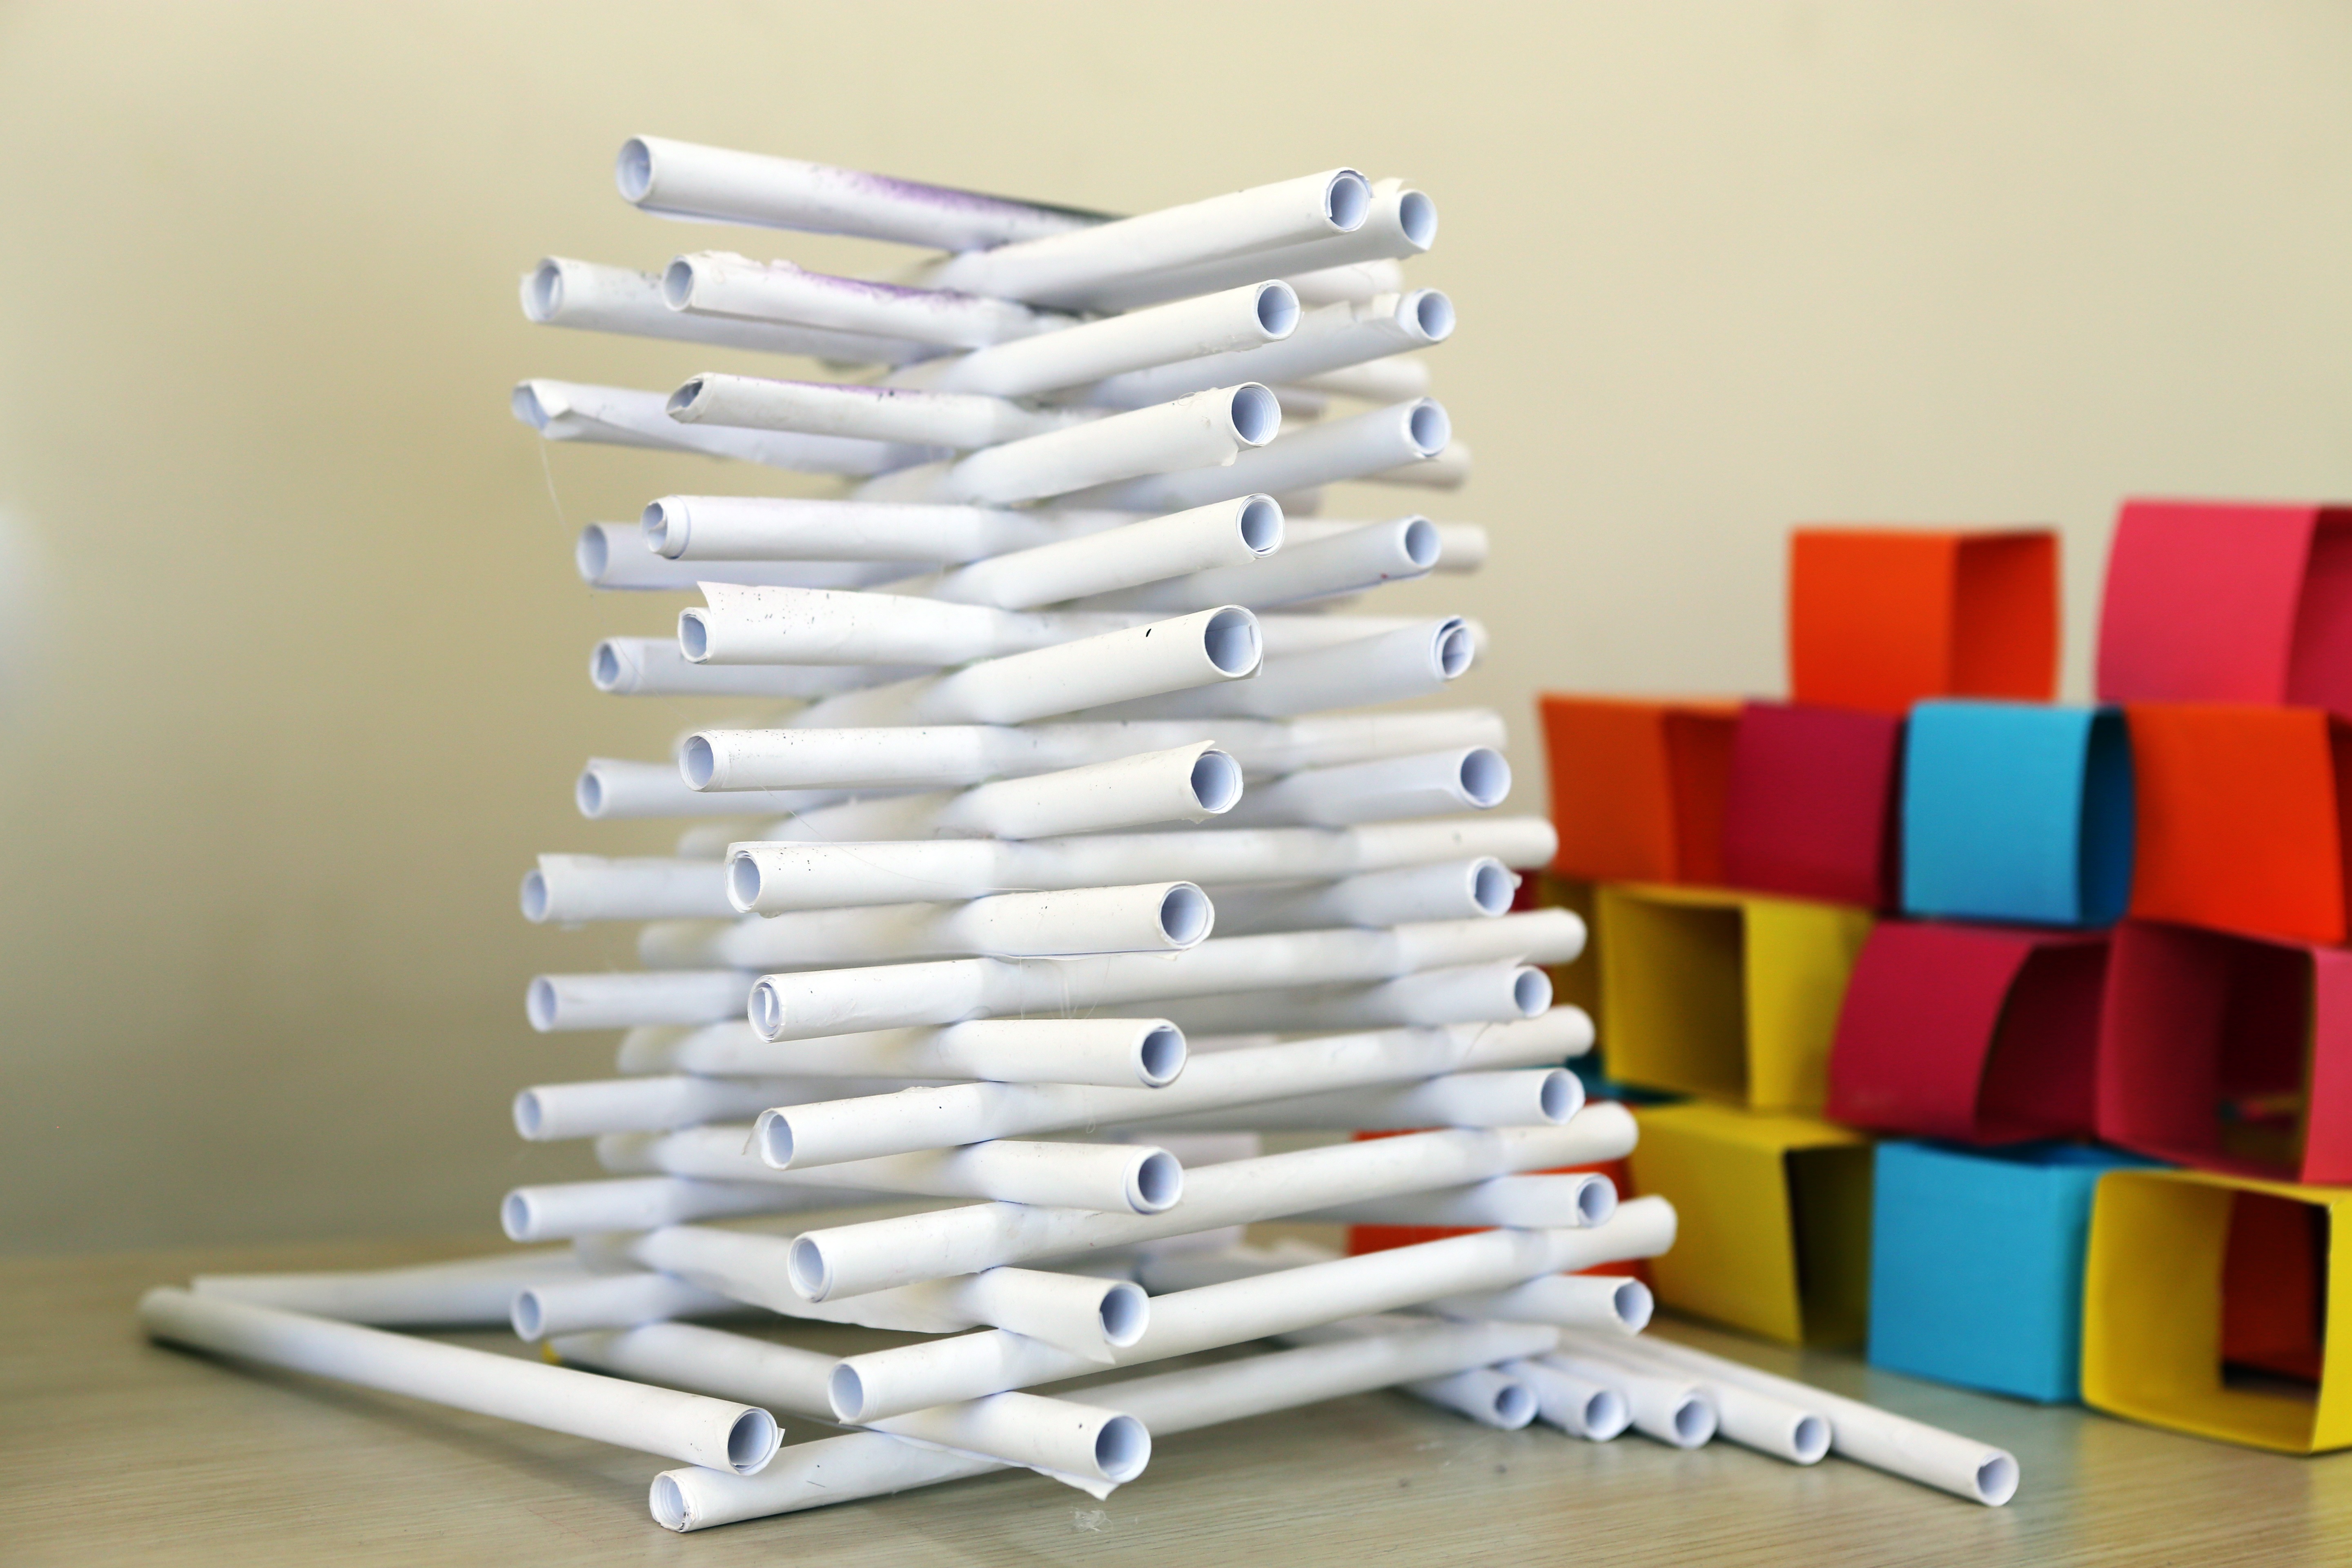
spiral, pyramid, paper, lighting, interior design, art, school, window covering